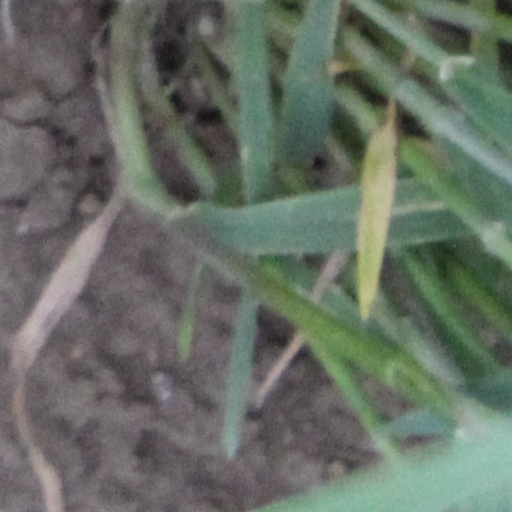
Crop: wheat